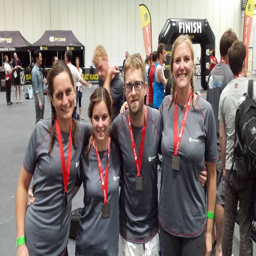
showing off our new t - shirt after completing the race